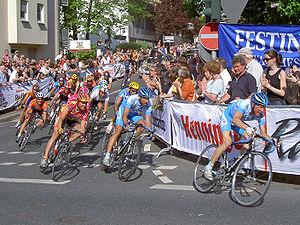
Eschborn-Francfort, couramment appelé par les médias francophones Grand Prix de Francfort est une course cycliste allemande créée en 1962 par le directeur d'une marque de bière : Henninger. Elle se déroule dans la région de Francfort, le départ et la ligne d'arrivée se situant sur la Darmstädter Landstraße à côté de la tour Henninger ; un énorme silo appartenant à la brasserie Henninger. Le tracé de la course emprunte des routes difficiles dans les montagnes Taunus à l'ouest de la ville affichant un dénivelé de près de 1 500 m avec des passages à 26 %. La course se termine par 3 tours d'un circuit d'environ 4,5 km dans les rues de Francfort. Elle est classée en catégorie 1.HC de 2005 à 2016 au sein de l'UCI Europe Tour.